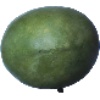
Label: images